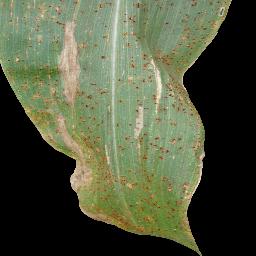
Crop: corn
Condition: (maize)_common_rust